American Treasure Tour

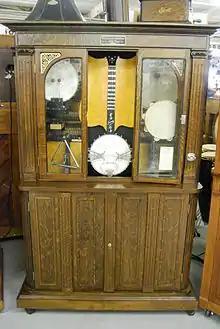
DC Ramey Banjo Orchestra

The Toy Box takes up the majority of the space in the American Treasure Tour Museum. Visitors are driven in an electric tram down lanes displayed with an eclectic collection of Americana on both sides and hanging from the ceiling. Tram tours are conducted with an audio track describing the items, including: automatons, model airplanes, classic cars, more automatic musical instruments, original artwork, movie memorabilia and Disneyana, stuffed animals, animated store displays, motorcycles, holiday displays and neon signage. Highlights include: